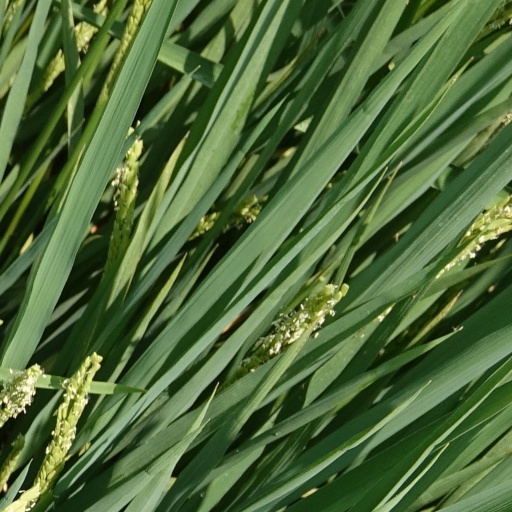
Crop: rice